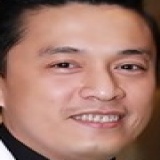
ca sĩ Lam Trường